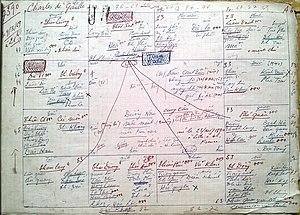
De Gaulle2
L'horoscope vietnamien est une étude de prédiction du destin d'un individu à travers les astres des douze maisons, qui permet d'en savoir plus sur sa physionomie, son caractère, sa carrière, sa famille, ainsi que l'ensemble des éléments de sa vie. Il est très prisé par la plupart des classes sociales vietnamiennes qui cherchent souvent à connaitre les prédictions sur leurs sorts. Dans le Tử Vi, on peut déterminer les événements favorables ou défavorables en fixant les termes de dix ans, d'un an, d'un mois, d'un jour et d'une heure. Le Hà Lạc du Yi King est un niveau plus élevé du Tử Vi. L'horoscope vietnamien est plus ou moins influencé par les deux horoscopes occidentaux ou chinois.